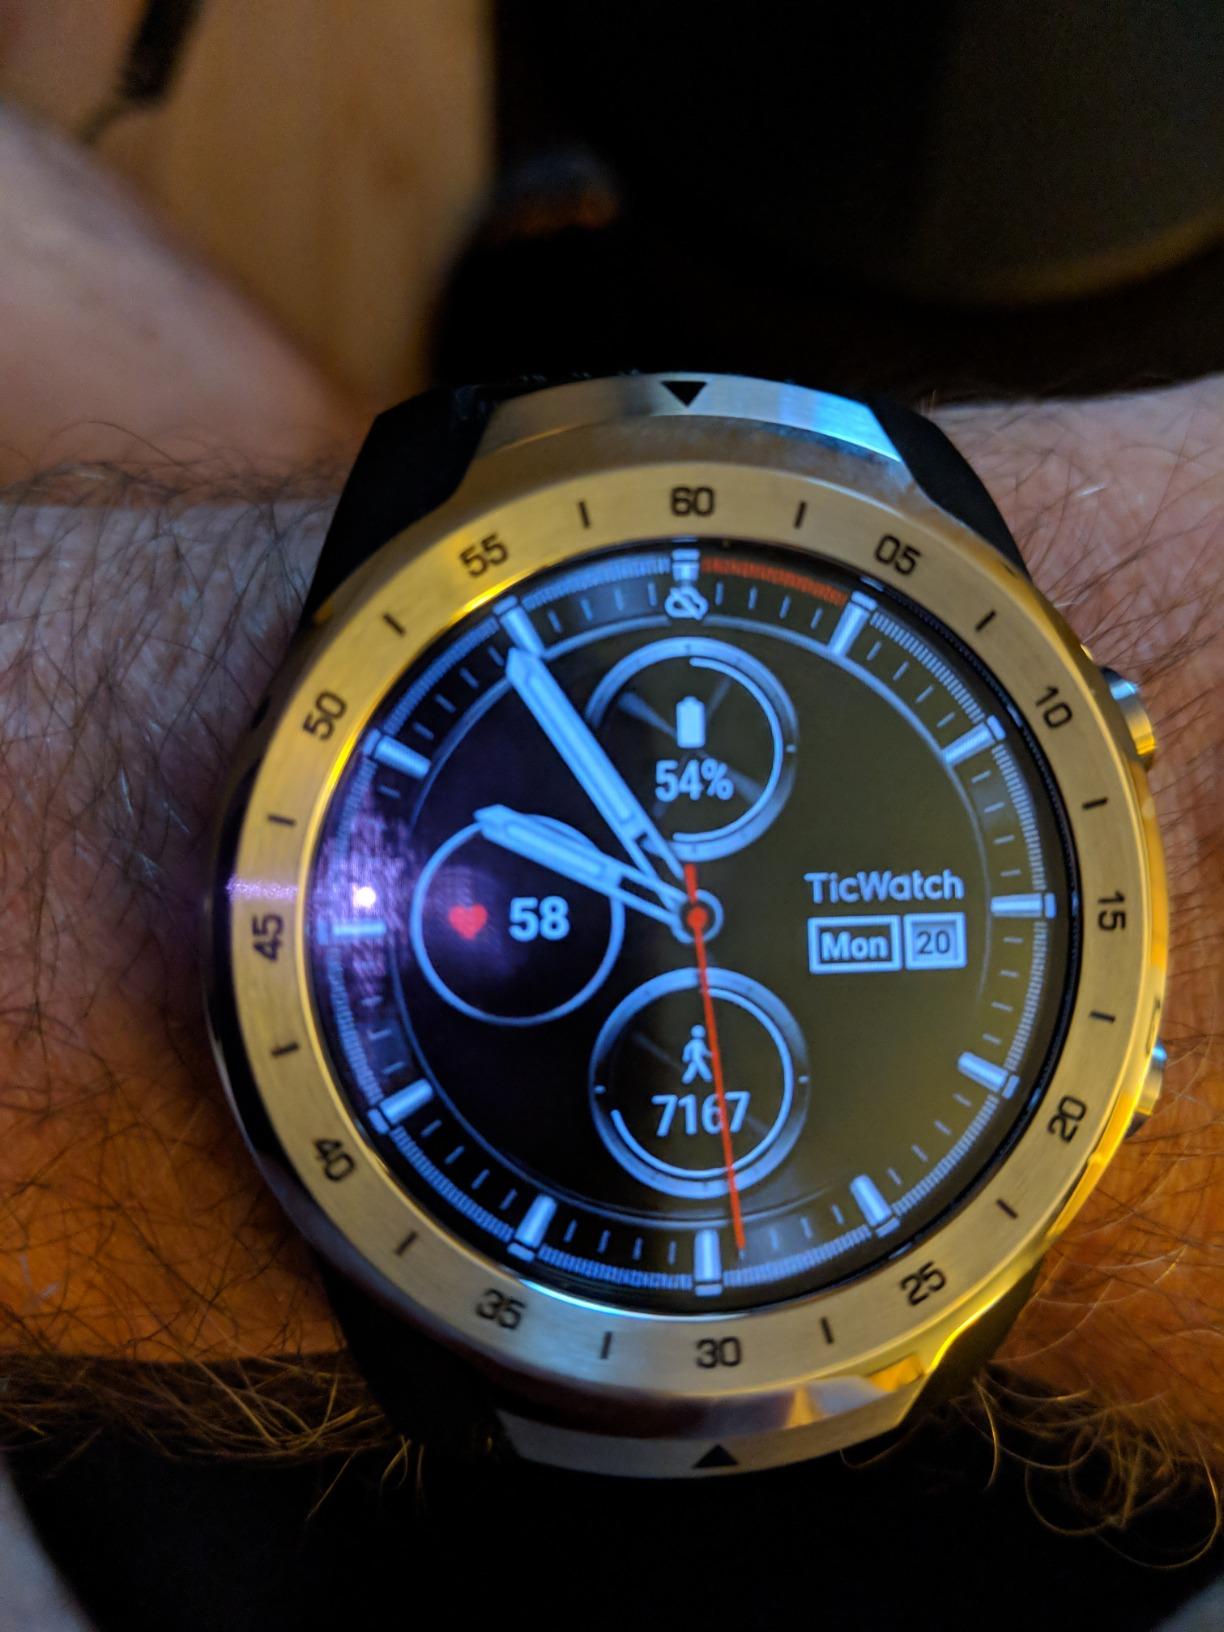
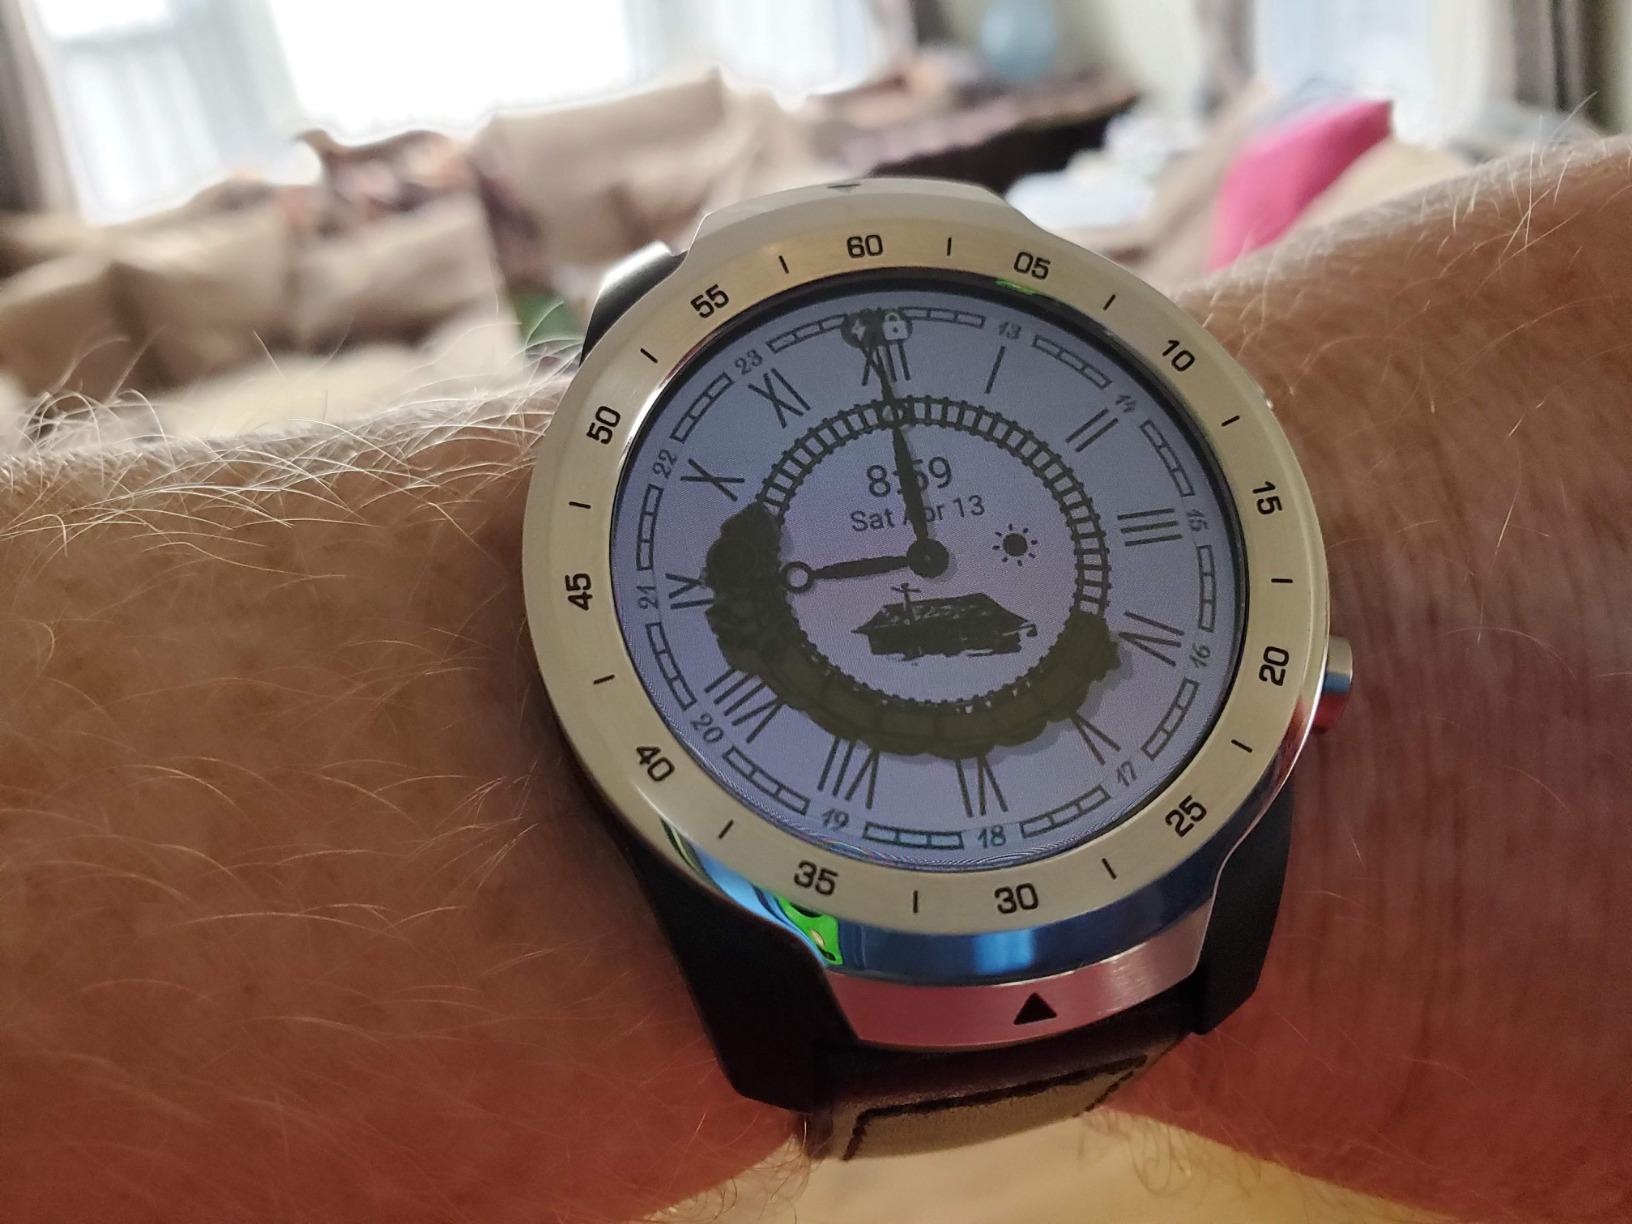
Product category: smartwatch
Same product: yes